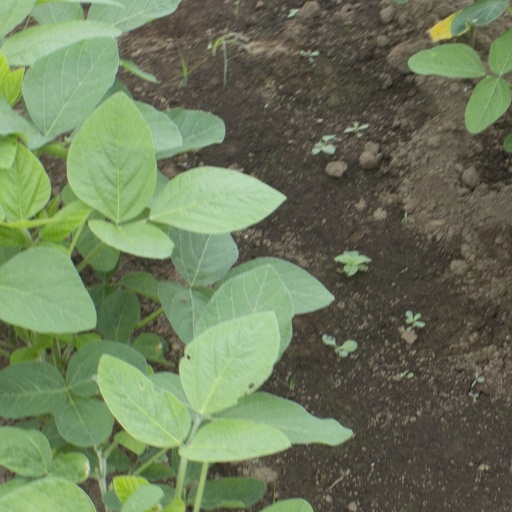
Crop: soybean